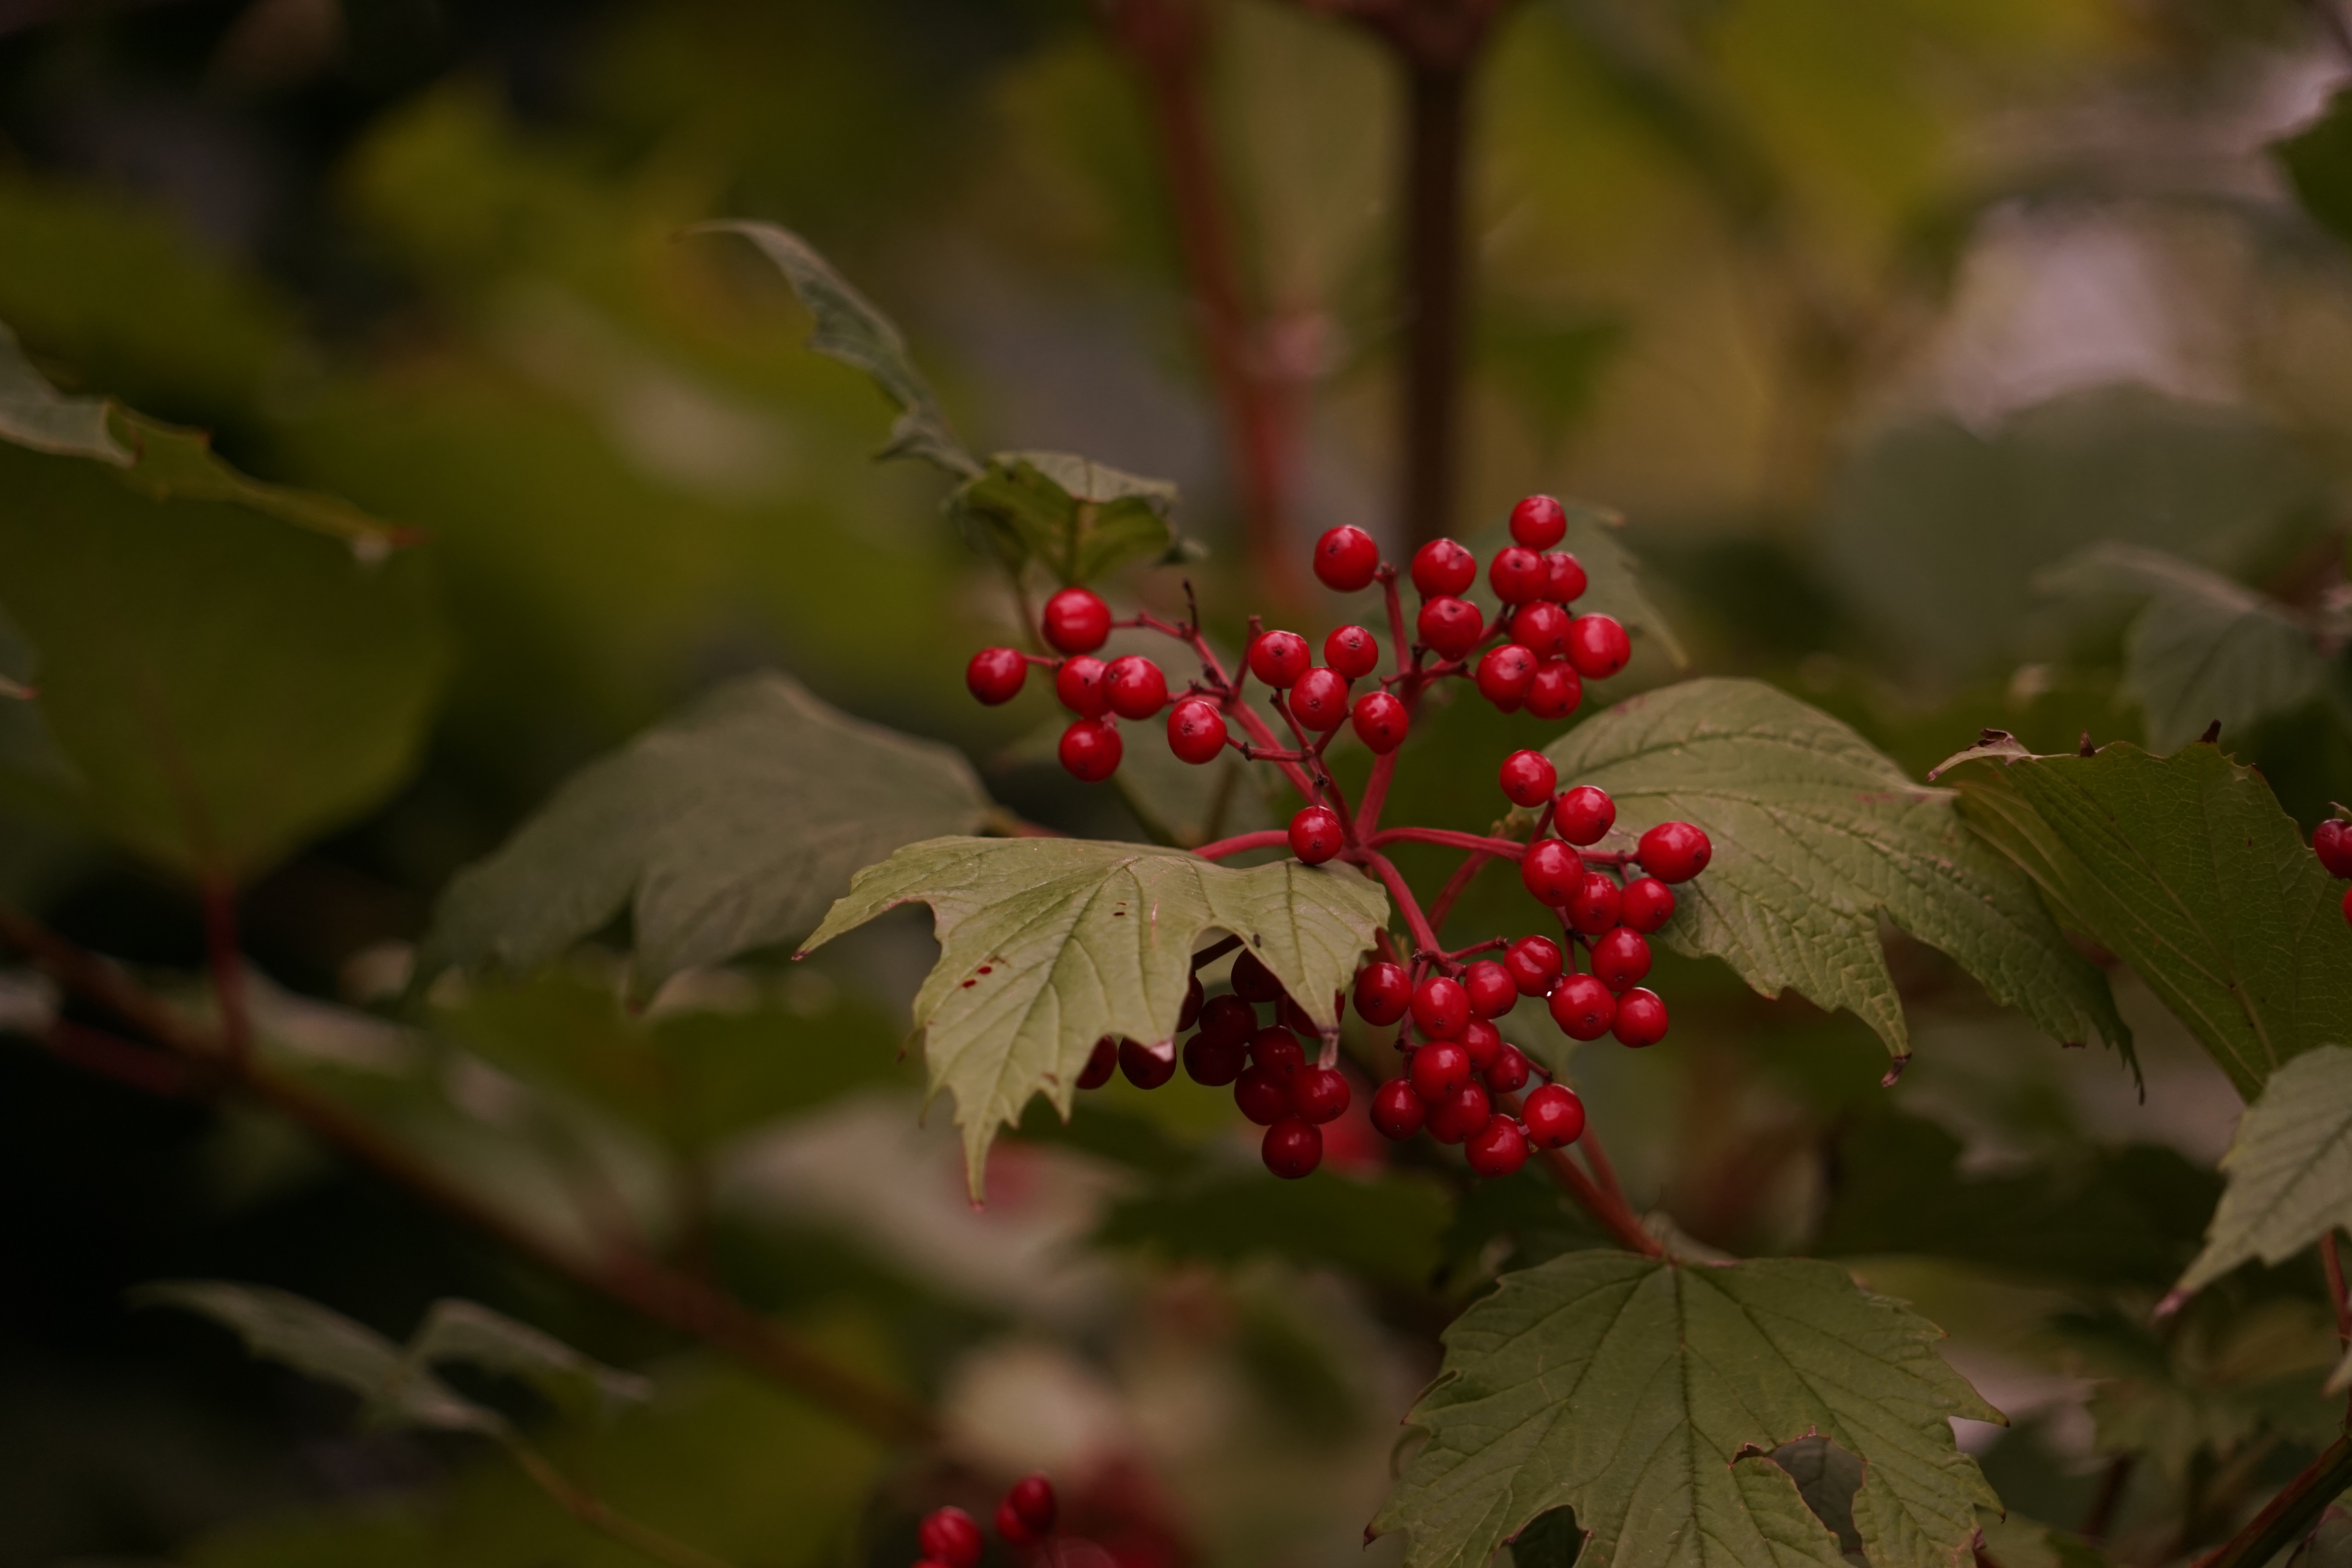
tree, nature, branch, blossom, plant, fruit, berry, leaf, flower, food, green, red, produce, autumn, botany, flora, season, berries, shrub, deciduous, viburnum, rowan, macro photography, berry red, flowering plant, wild berries, woody plant, land plant